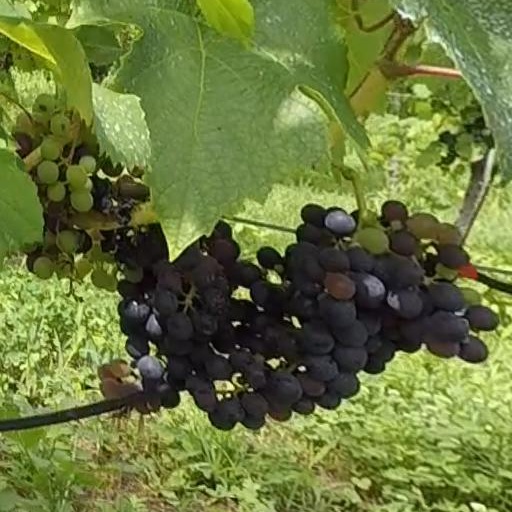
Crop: grape